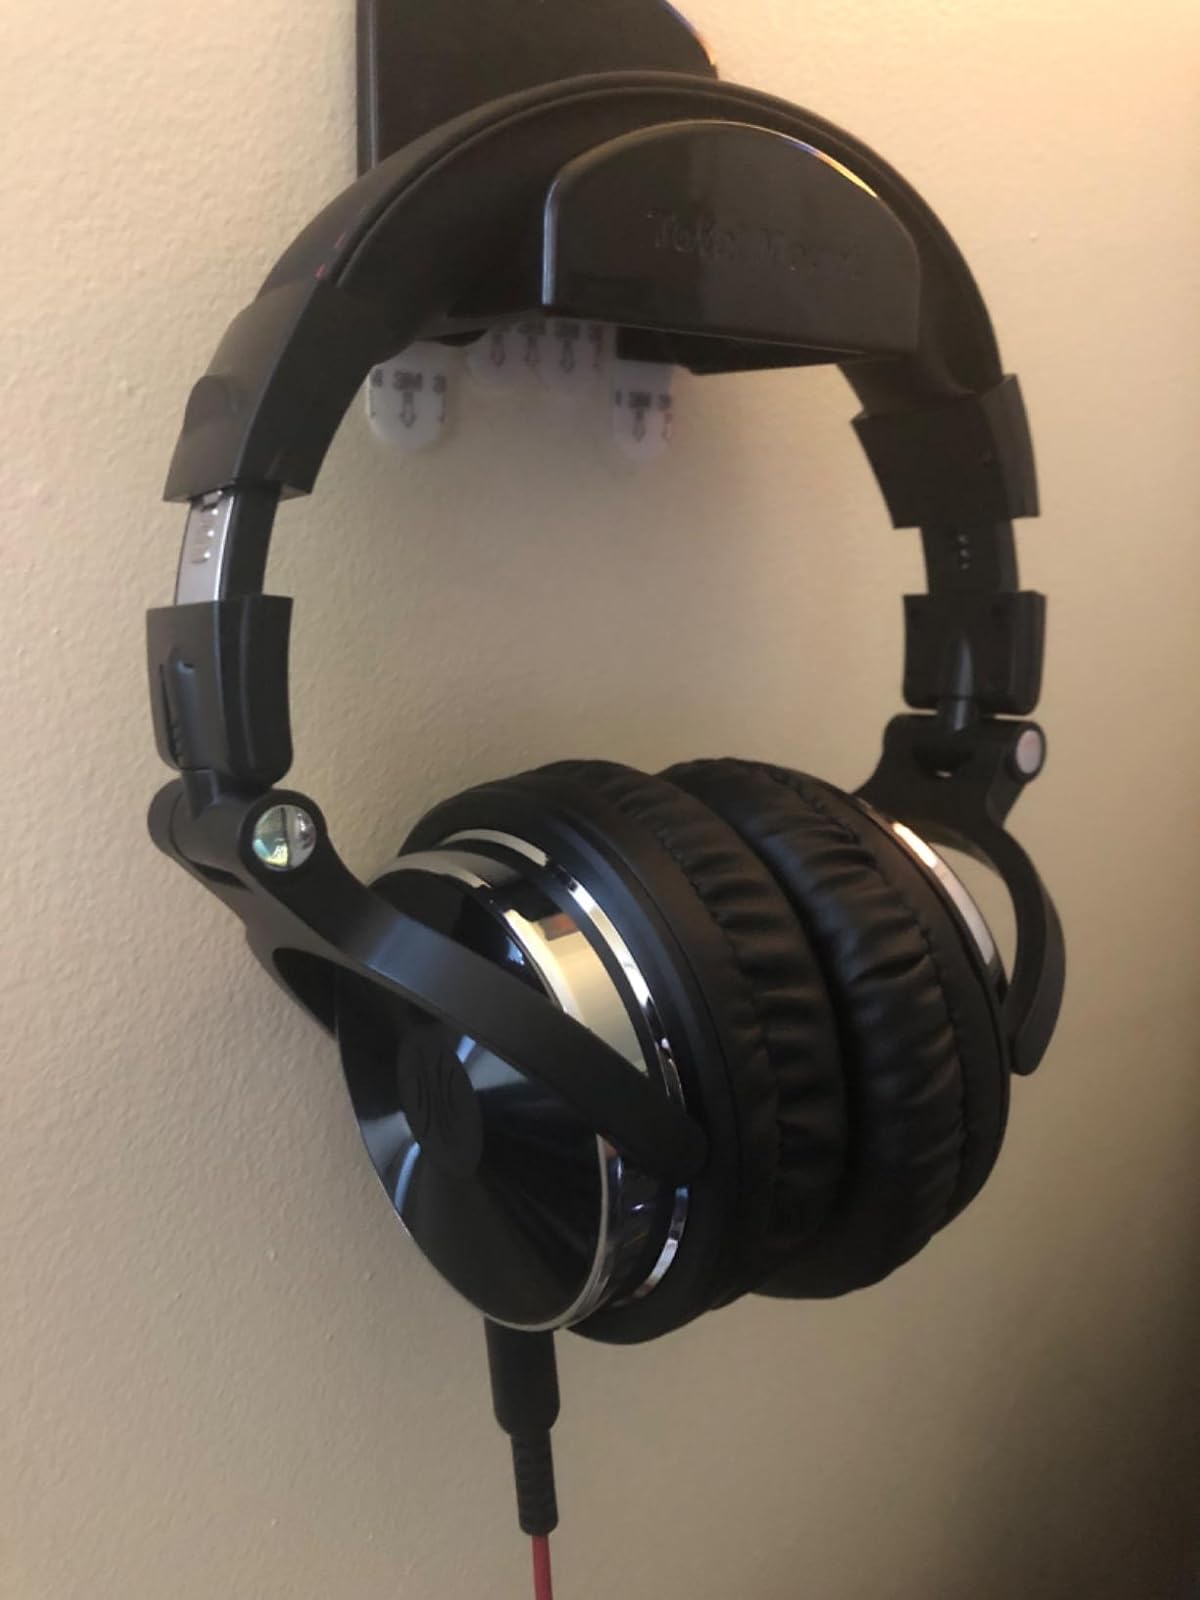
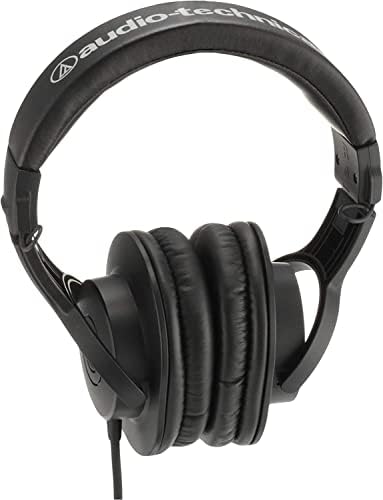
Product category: headphones
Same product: no